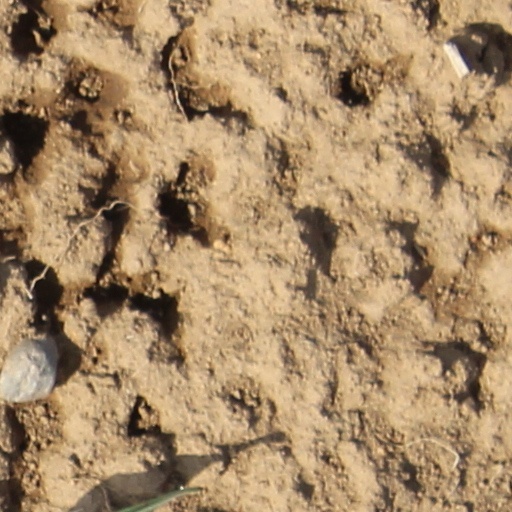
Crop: wheat